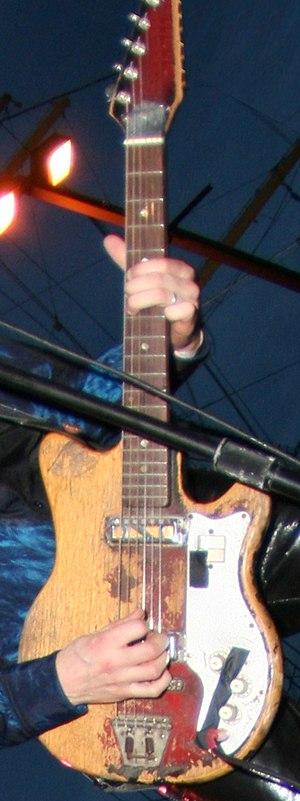
FujiGen Gakki, plus connu sous le nom de FujiGen, est un fabricant d'instruments de musique basé à Matsumoto, actif depuis 1960. Il est nommé d'après le fameux Mont Fuji, Gen signifiant « instrument à corde » en japonais, et Gakki se traduisant par « instrument de musique ». FujiGen est un sous-traitant pour de nombreuses marques connues telles que Fender, Ibanez et Yamaha ainsi qu'un fabricant en marque propre de guitares électriques.